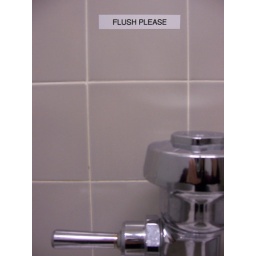
I don't need little signs in the bathroom telling me my business! I DO WHAT I WANT!!